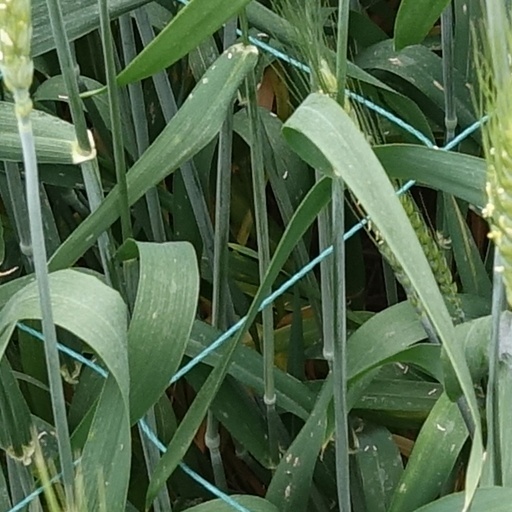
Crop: wheat